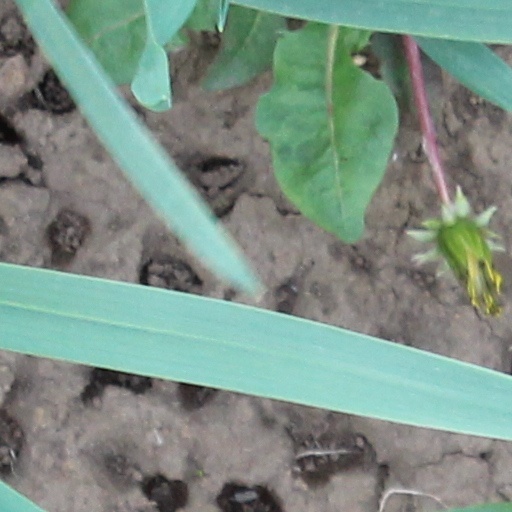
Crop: wheat